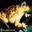
Label: frog